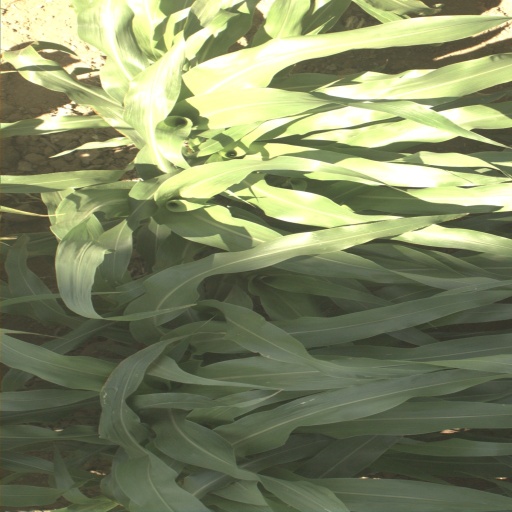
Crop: sorghum